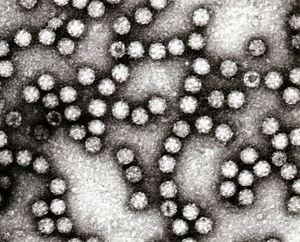
La famille des Astroviridae est une famille de virus appartenant au groupe IV des virus à ARN simple brin. Cette famille de virus a été décrite pour la première fois en 1975.